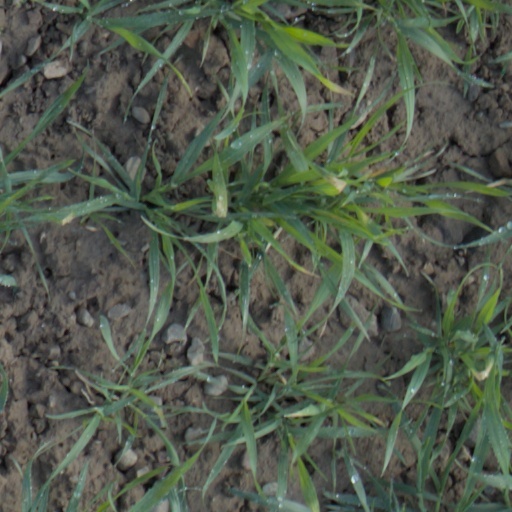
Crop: wheat